Cerdic of Wessex

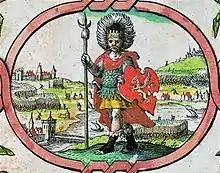
Imaginary depiction from John Speed's 1611 "Saxon Heptarchy"

Cerdic is described in the "Anglo-Saxon Chronicle" as a leader of the Anglo-Saxon settlement of Britain, being the founder and first king of Wessex, reigning from around 519 to 534 AD. Subsequent kings of Wessex were each claimed by the "Chronicle" to descend in some manner from Cerdic. His origin, ethnicity, and even his very existence have been extensively disputed. However, though claimed as the founder of Wessex by later West Saxon kings, he would have been known to contemporaries as king of the Gewissae, a folk or tribal group. In a charter dating to 686, Cædwalla was the first king of the Gewissae to call himself 'King of the West Saxons'.